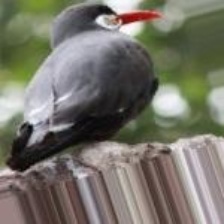
Species: INCA TERN
Scientific name: LAROSTERNA INCA